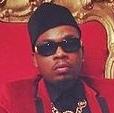
Age: 24